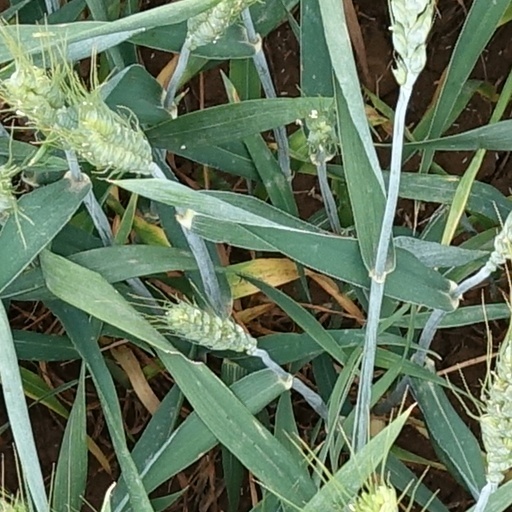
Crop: wheat